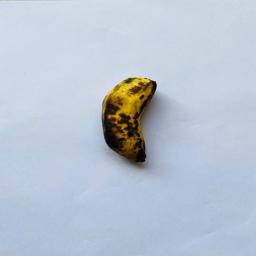
Banana variety: Sabri Kola